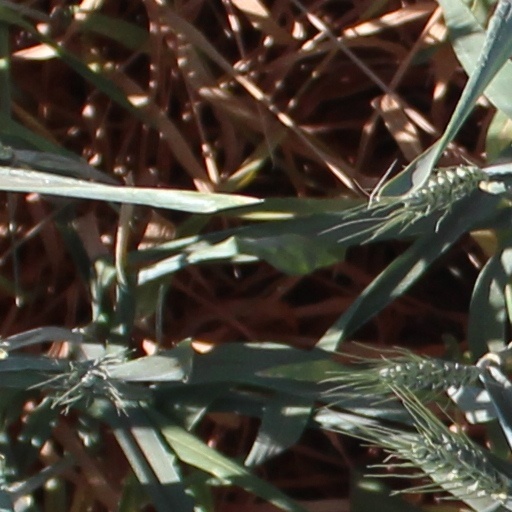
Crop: wheat